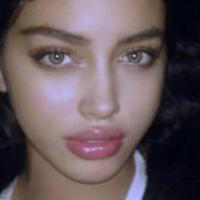
Age group: age 11-20